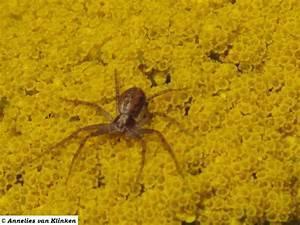
spider